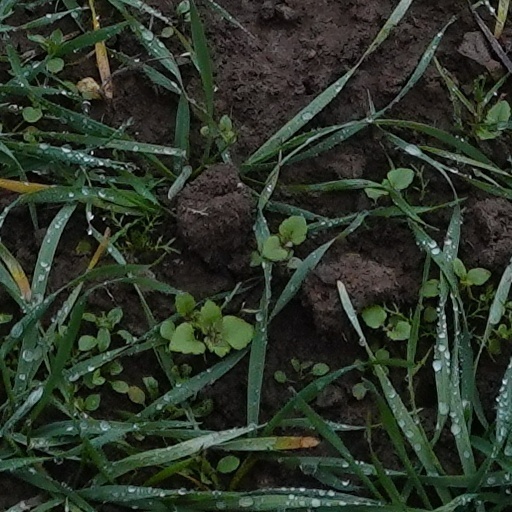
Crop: wheat